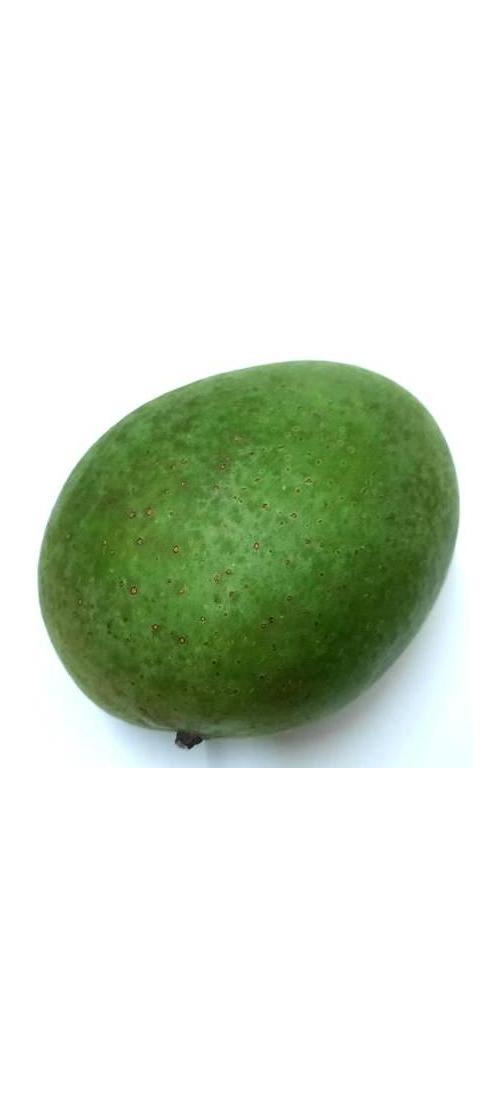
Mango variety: Ashshina Zhinuk